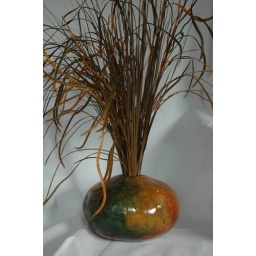
Tobacco box gourd, dyed in shades of golds and greens. Mahogony and green tined silk grass arrangelment.